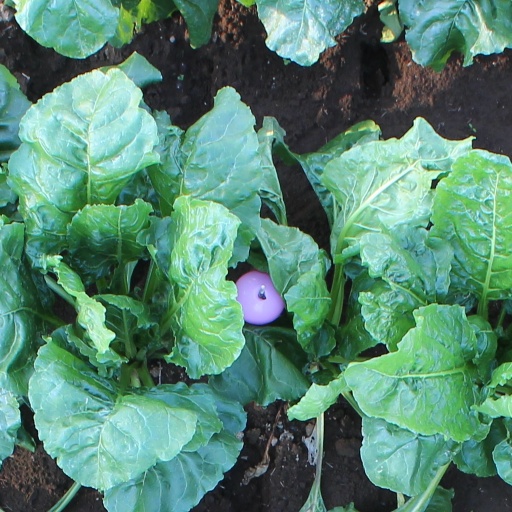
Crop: sugar beet